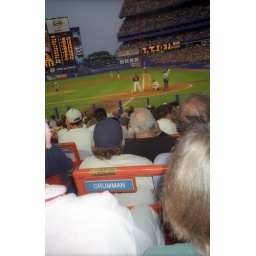
Watching the Yankees play the Mets in my father's awesome Grumman box seats at Shea Stadium.